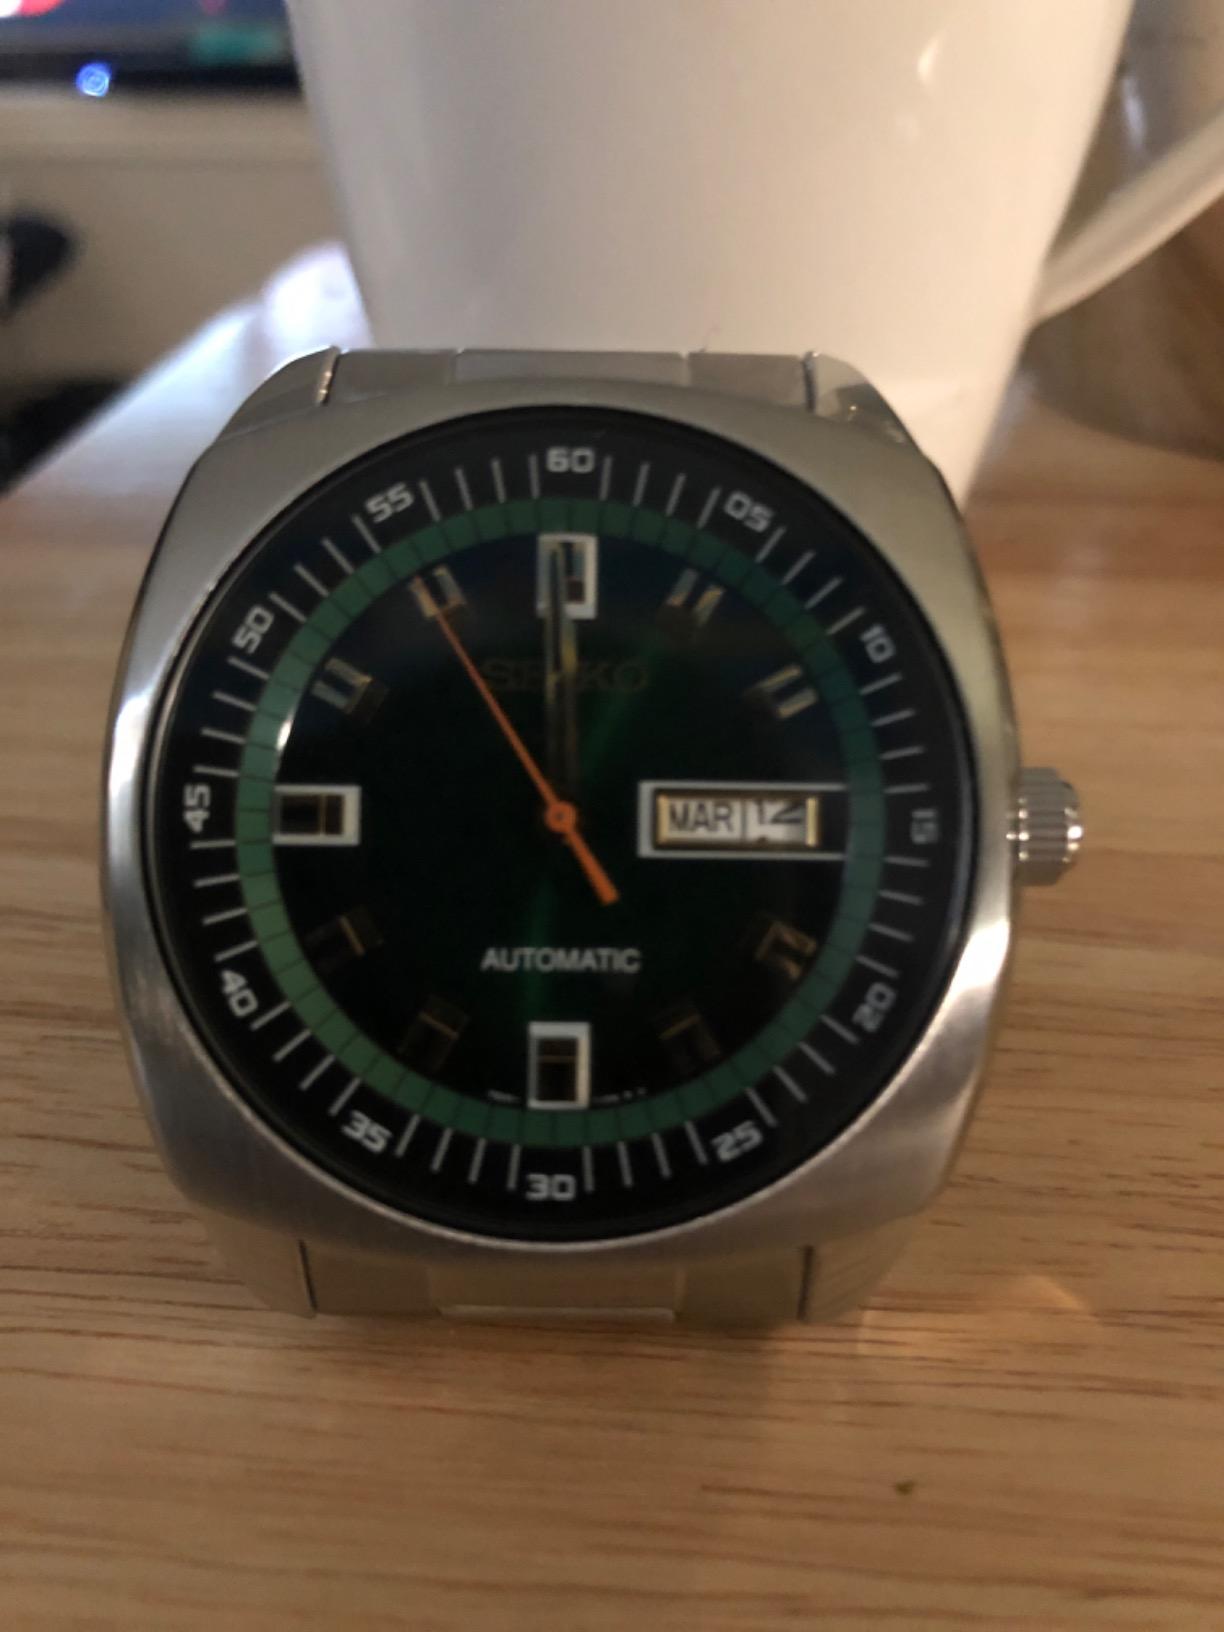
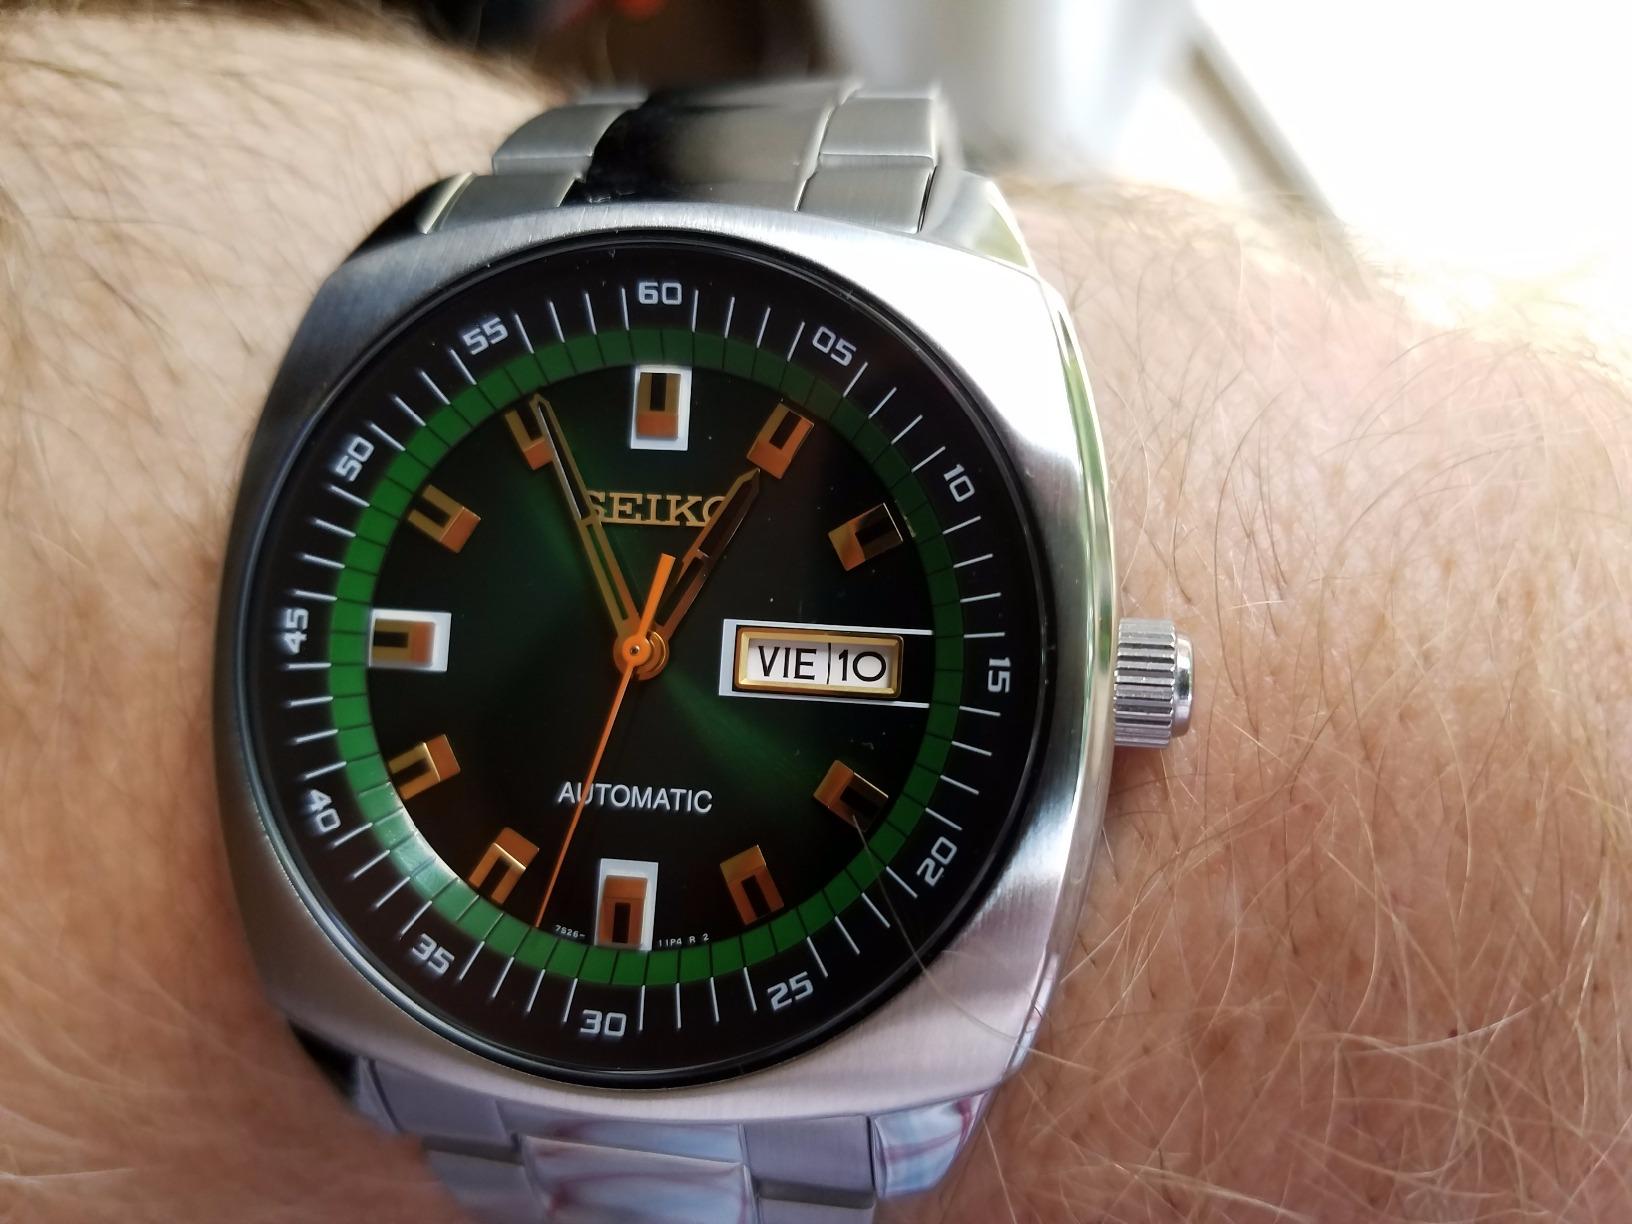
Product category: accessories_watch
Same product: yes